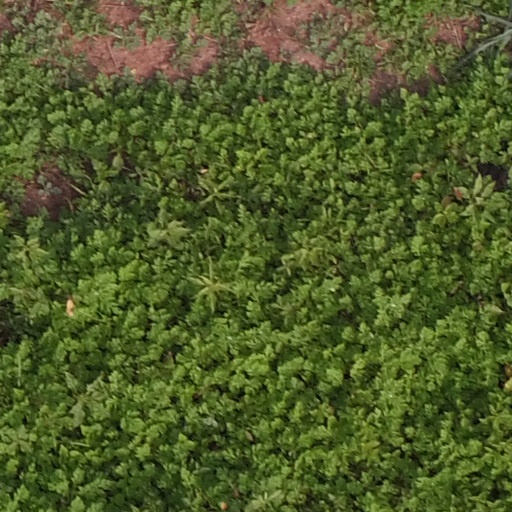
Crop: maize; corn